105th Airlift Wing

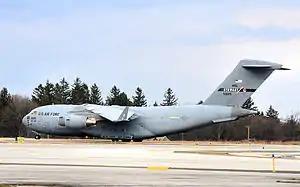
137th Airlift Squadron – McDonnell Douglas C-17A Globemaster III 95-0005

On 27 November 2010, the USAF selected the New York Air National Guard's 105th Airlift Wing at Stewart Air National Guard Base as its "preferred base" for eight C-17 Globemaster III aircraft. The 12 C-5A Galaxy operated by the 105th AW were retired and replaced by the C-17s. The last 105th Airlift Wing based C-5A Galaxy, tail number 0001, departed its Hudson Valley home for the last time on 19 September 2012.